Oskar von Miller

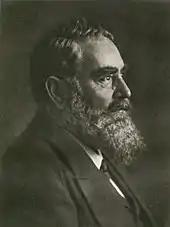
Oskar von Miller

Oskar Franz Xaver Miller, since 1875 von Miller (7 May 1855 – 9 April 1934), was a German engineer and founder of the Deutsches Museum, a large museum of technology and science in Munich.